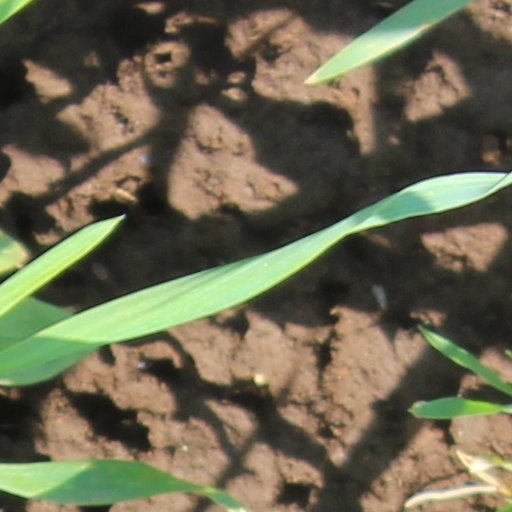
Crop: wheat